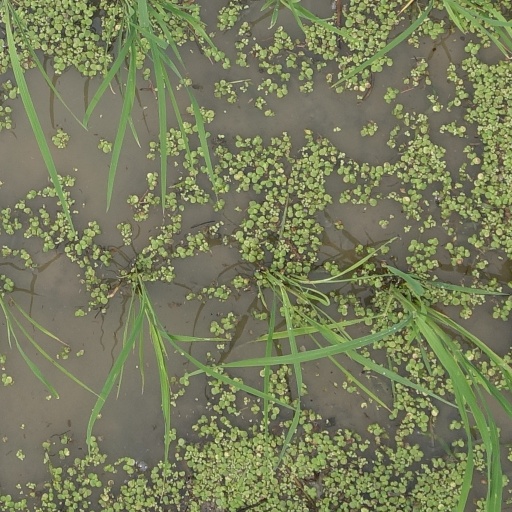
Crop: rice